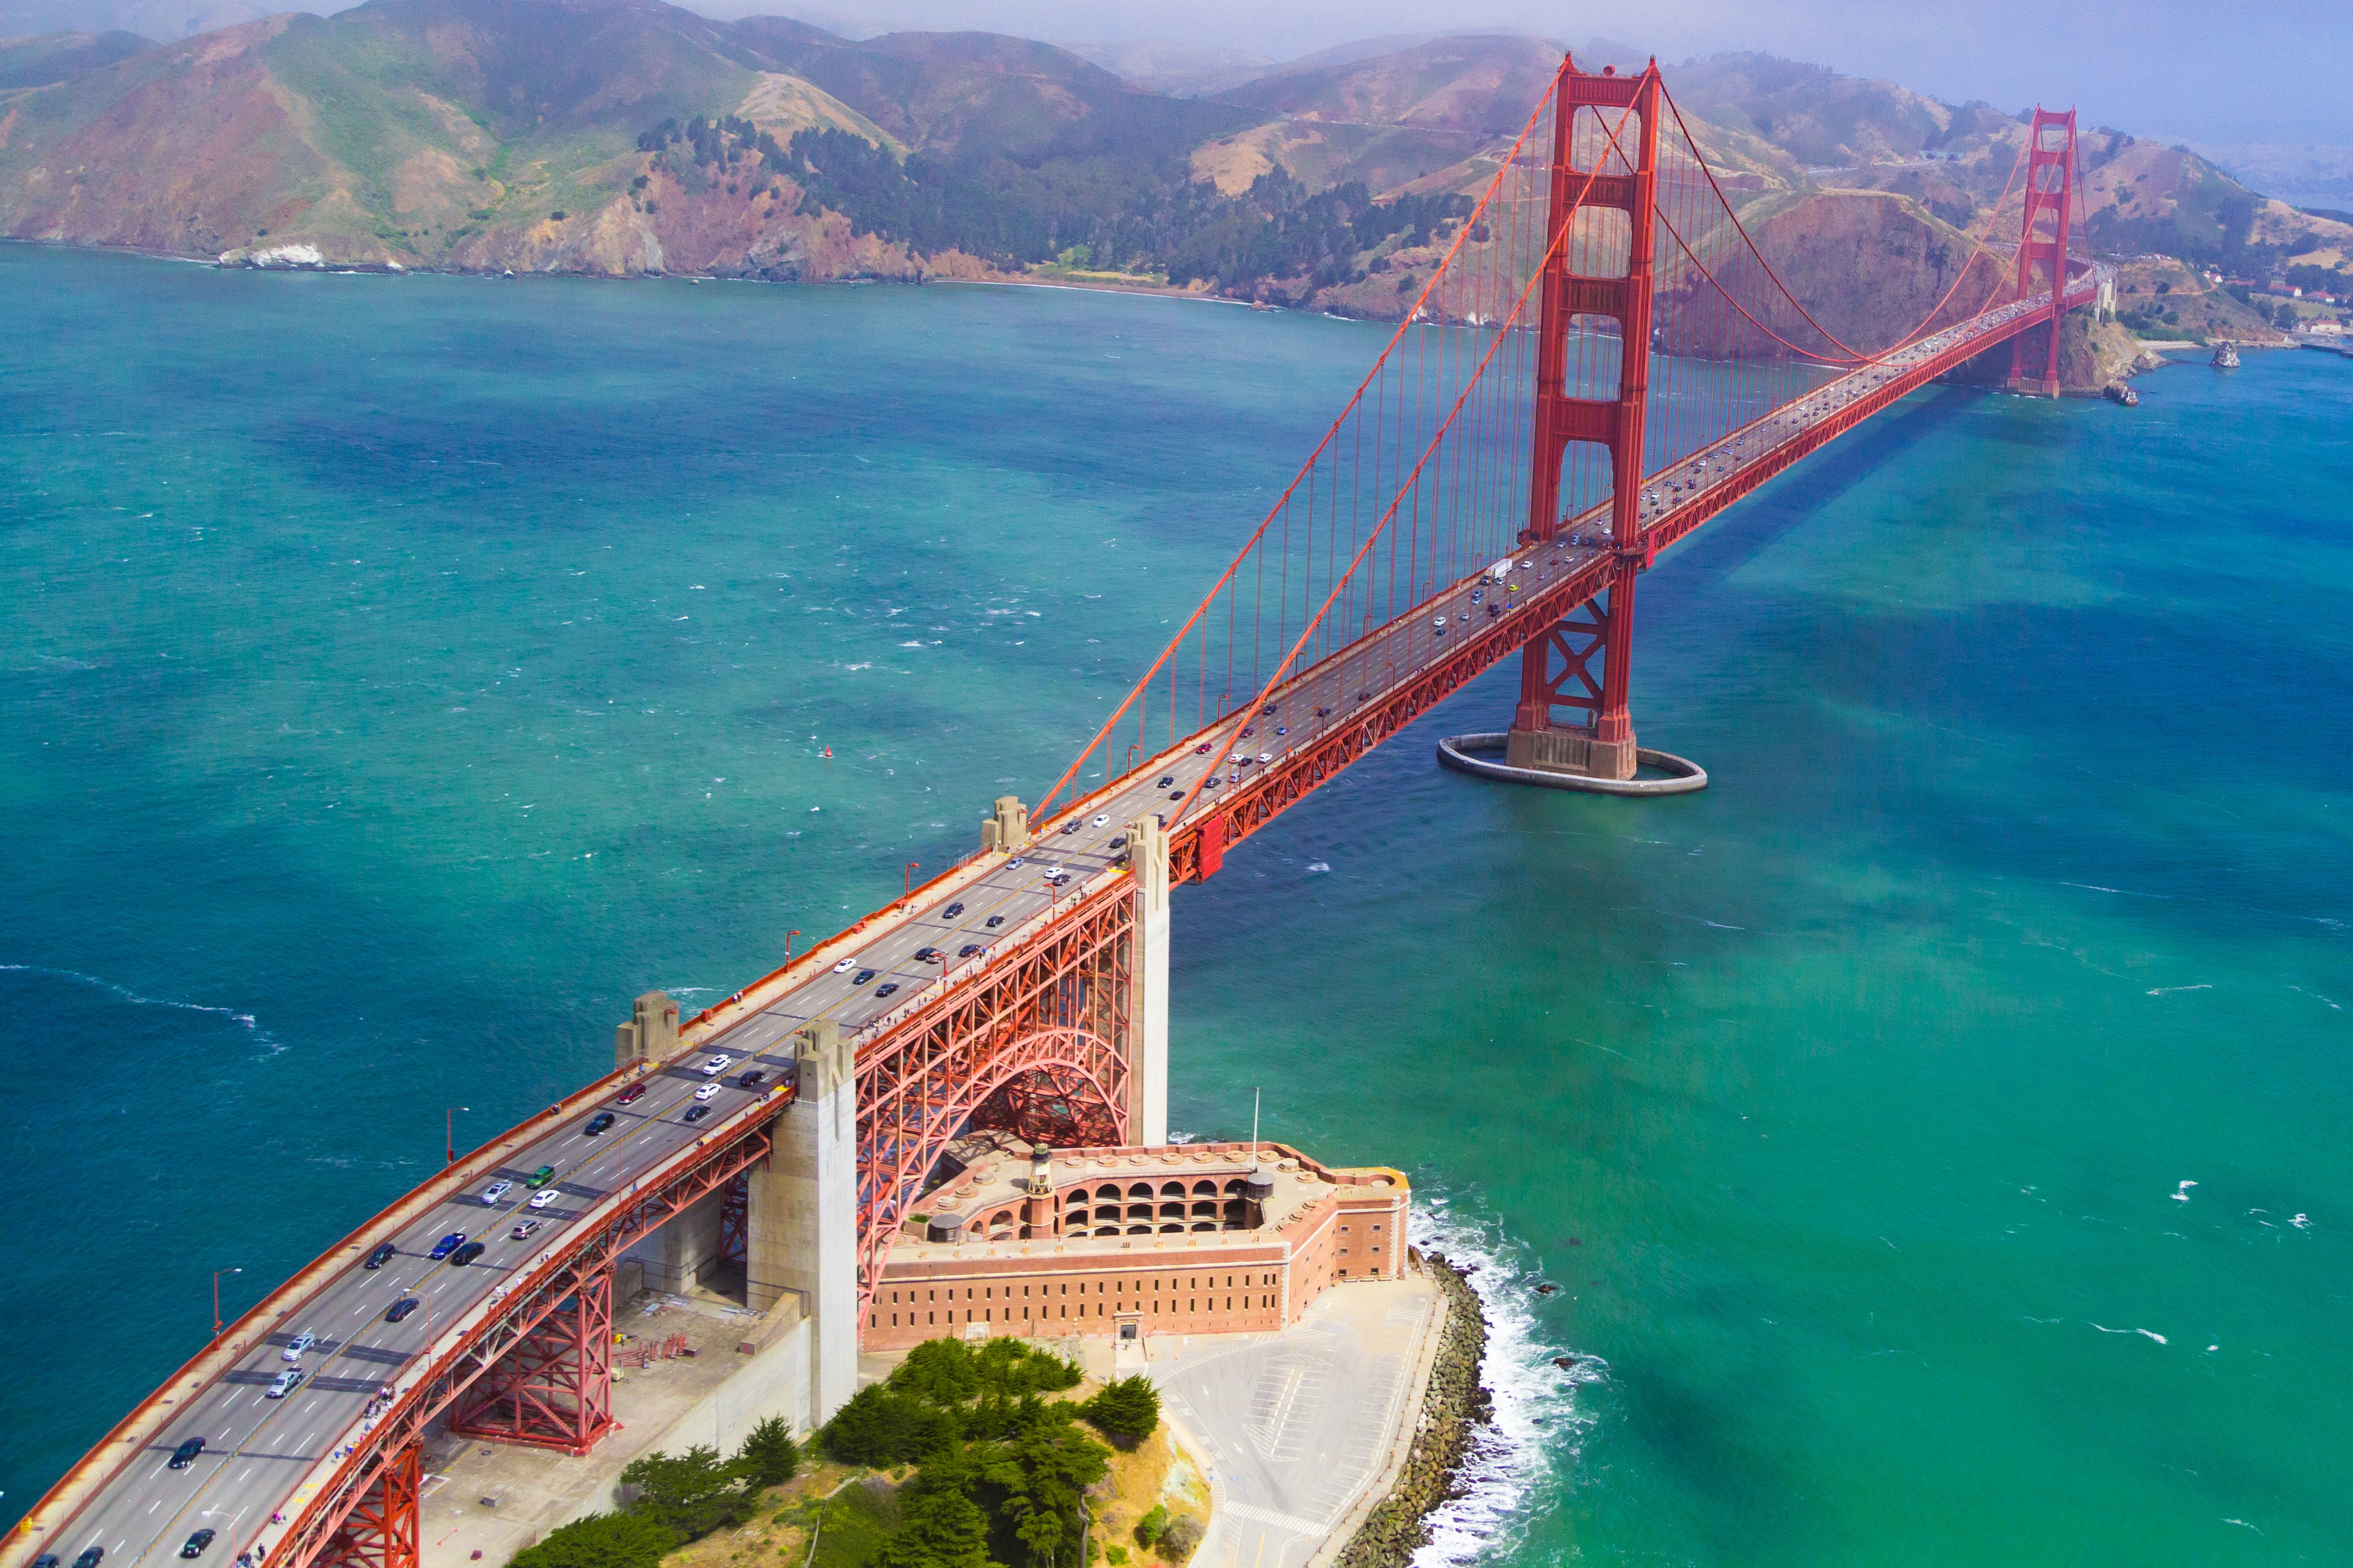
sea, coast, water, bridge, river, vacation, travel, bay, port, aerial, channel, caribbean, nonbuilding structure